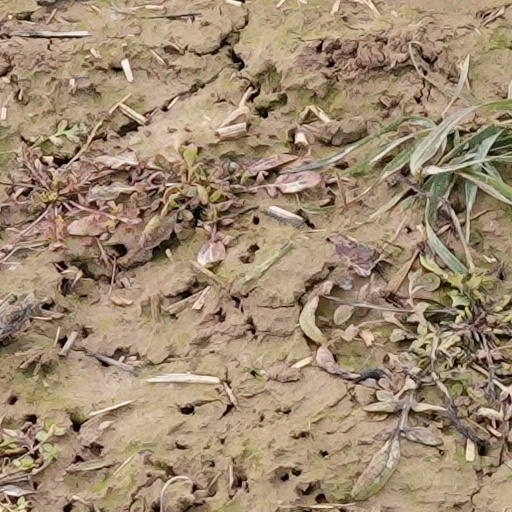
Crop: wheat